Bill Van Tichelt

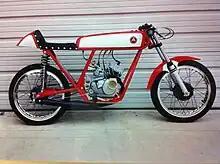
VanTech Road Racer – restored by Lee Fabry

The MAC Scrambler was also the beginning of the VanTech Leading Link Fork. In addition to giving 6+ inches of travel, the fork was approximately four pounds lighter than any telescopic fork then available.